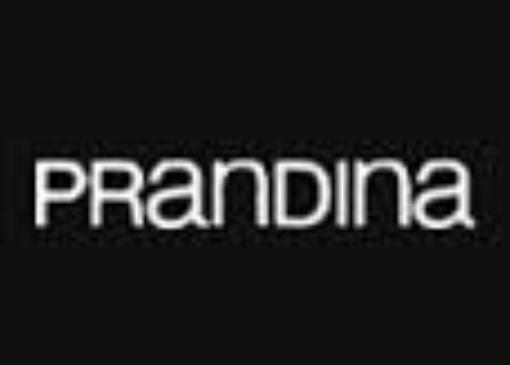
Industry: Necessities